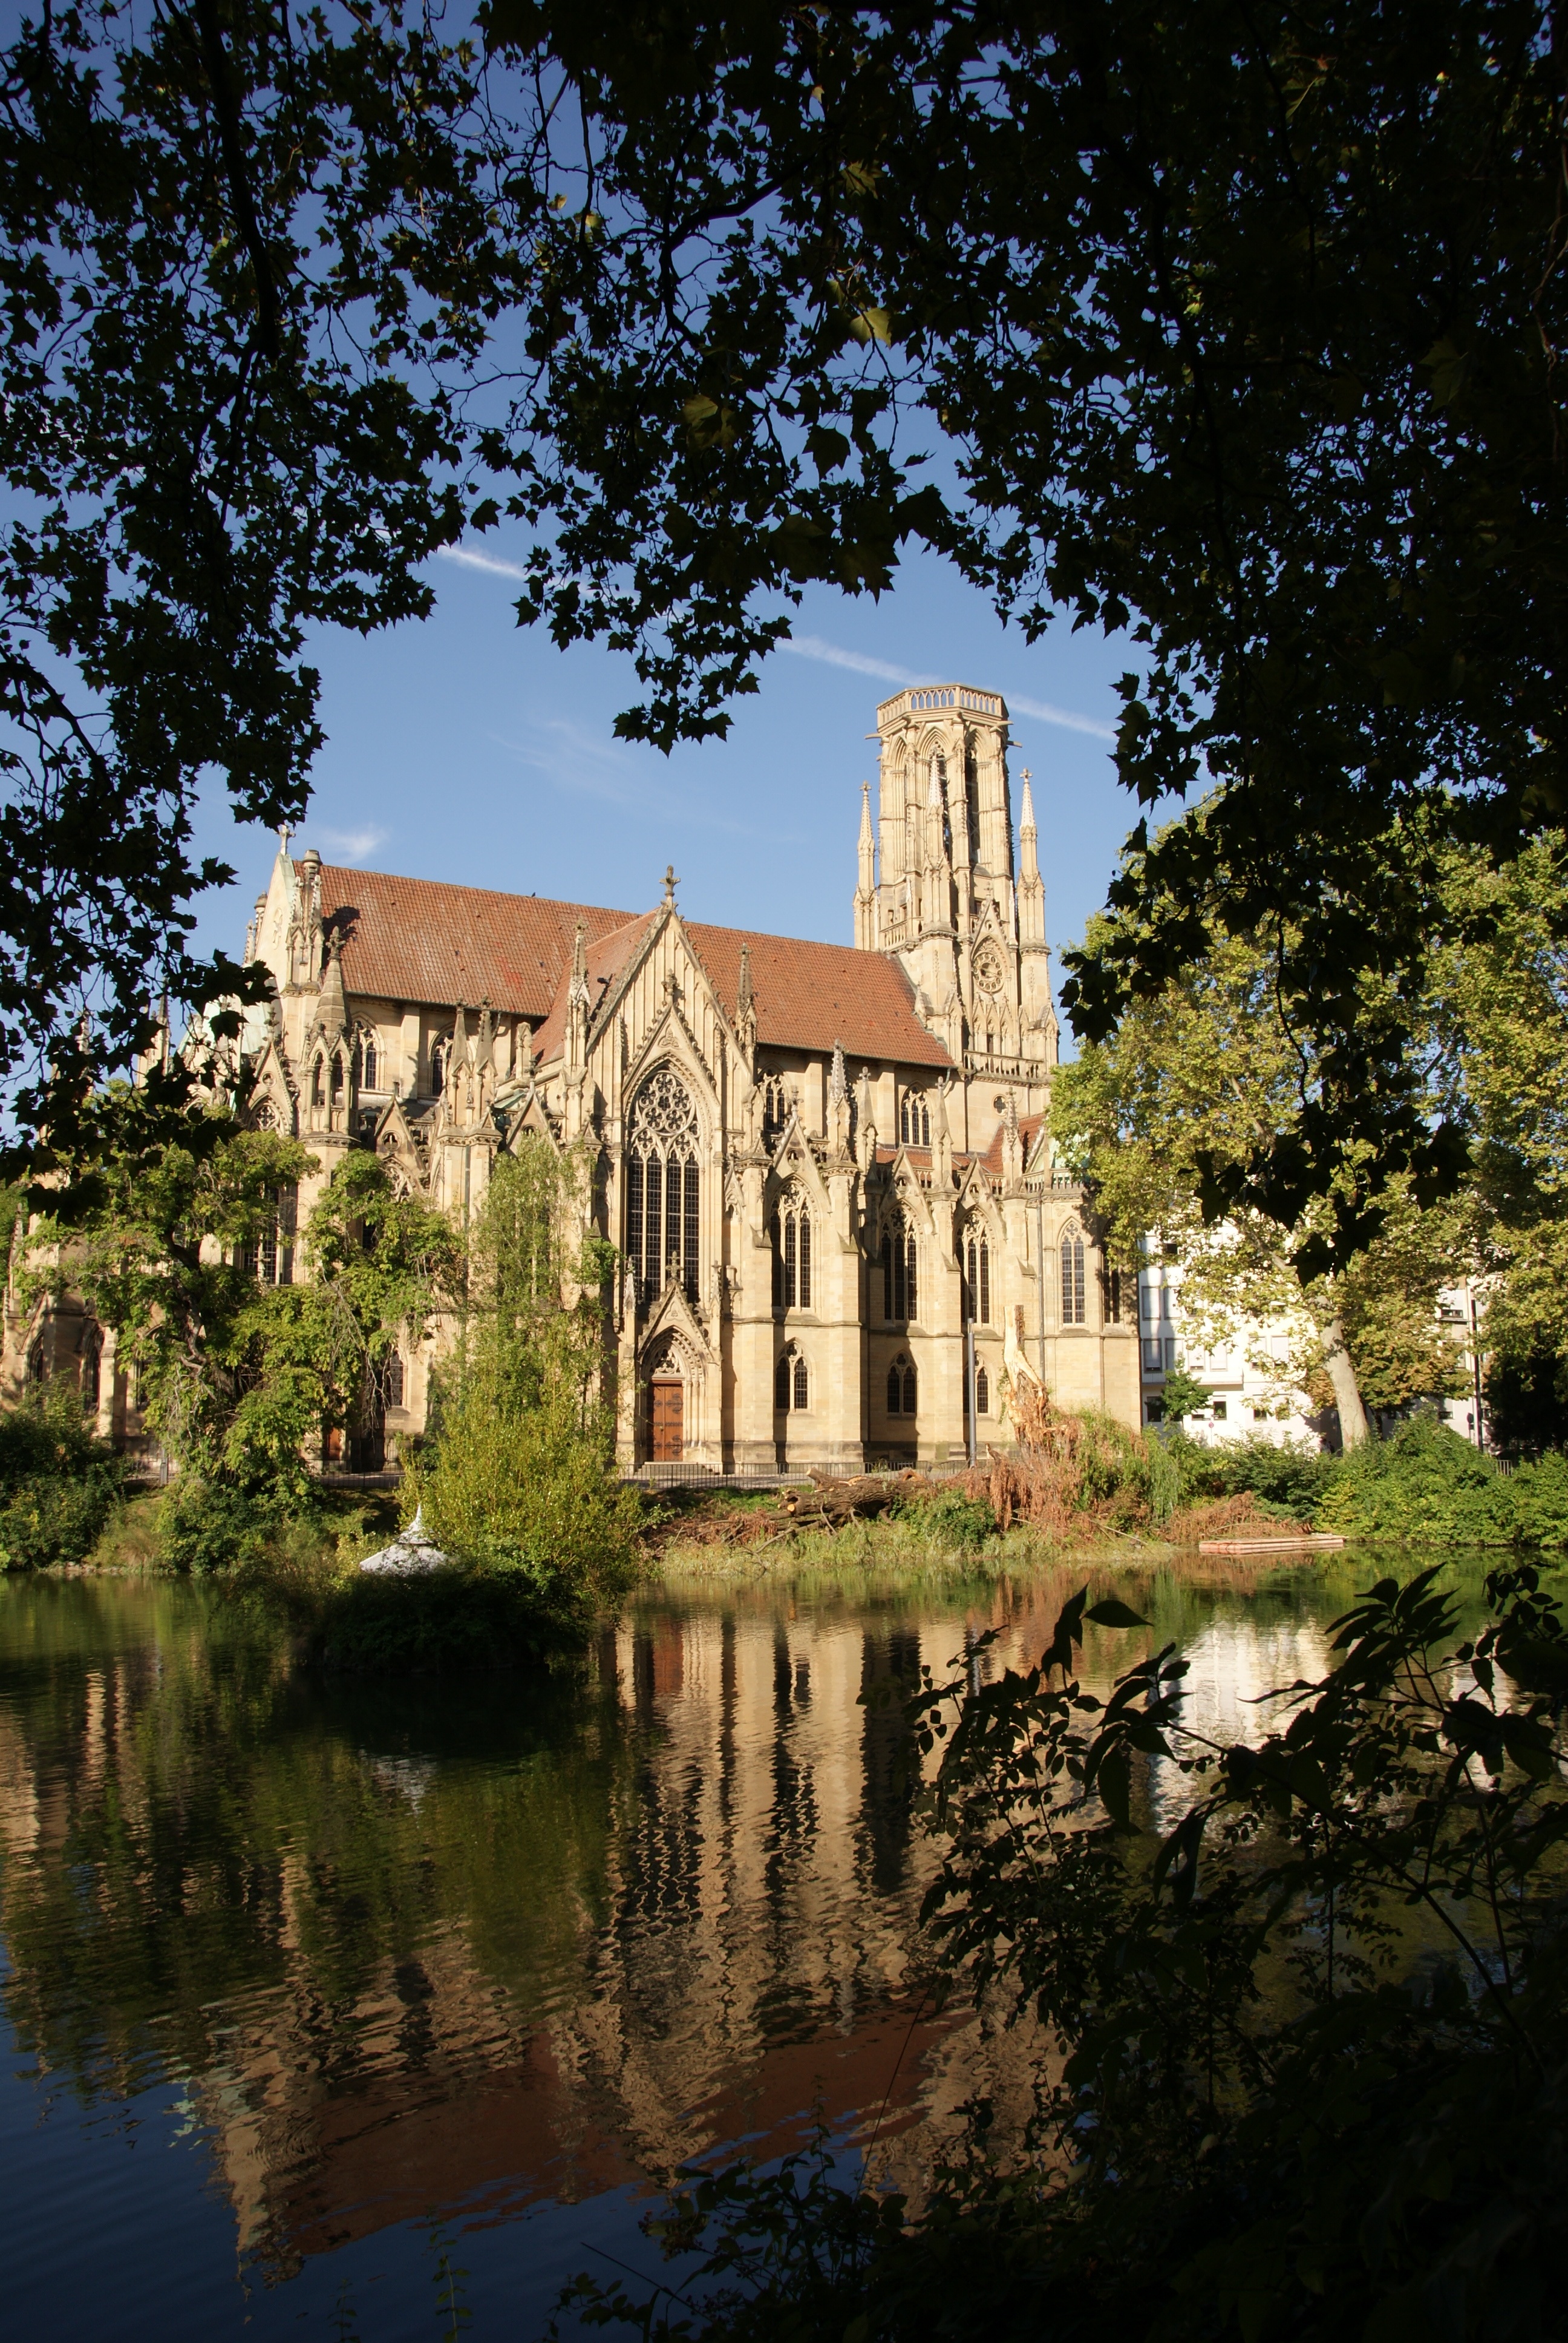
tree, water, architecture, house, lake, building, chateau, reflection, church, cathedral, garden, waterway, gothic, place of worship, monastery, germany, estate, stuttgart, moat, johanneskirche, water castle